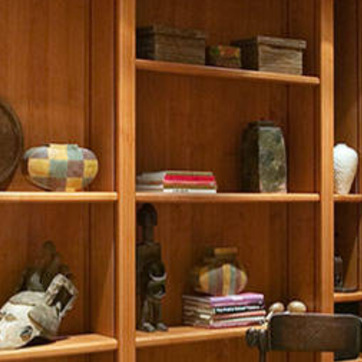
Material: paper